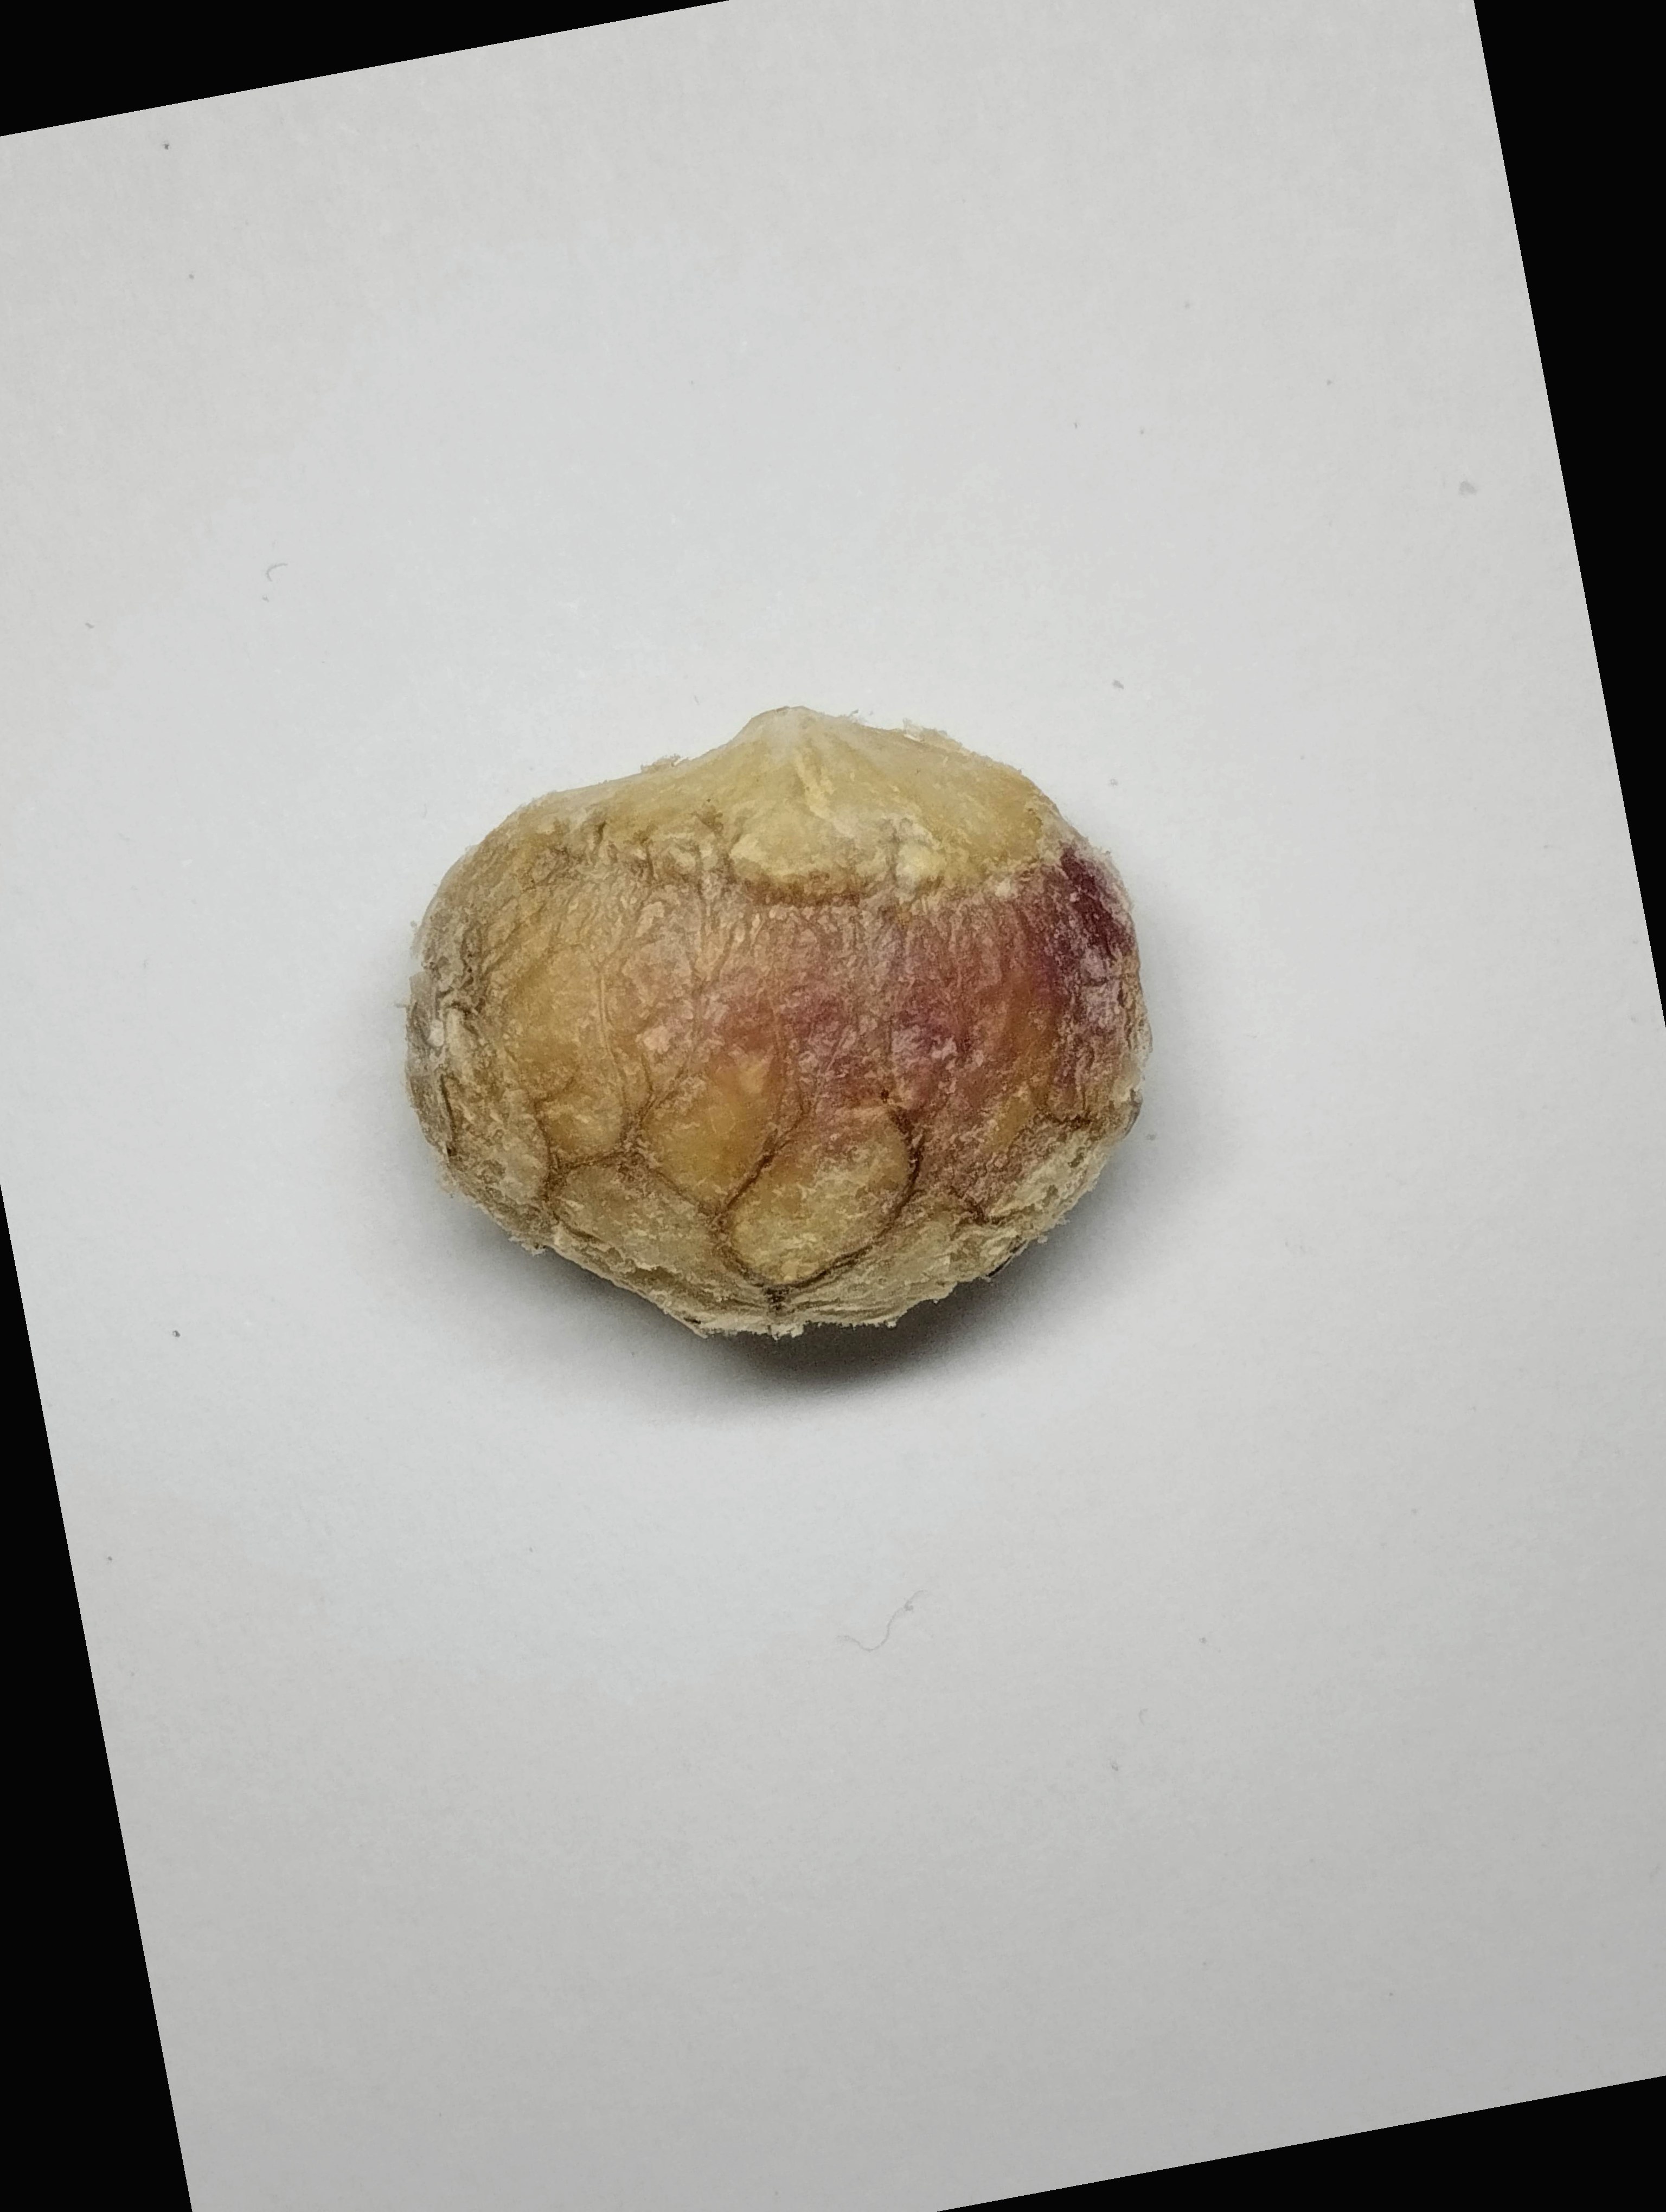
Label: rusak (damaged seed)